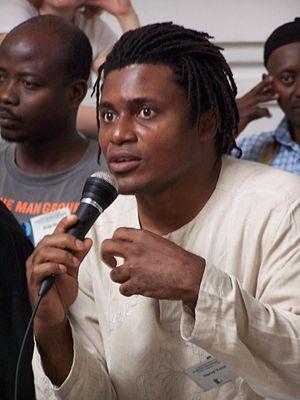
Hervé Gabriel Ngamago Youmbi, né à Bangui le 25 mars 1973, est un artiste camerounais qui vit et travaille à Douala. Il est membre fondateur du Cercle Kapsiki, collectif de cinq plasticiens camerounais, fondé en 1998.